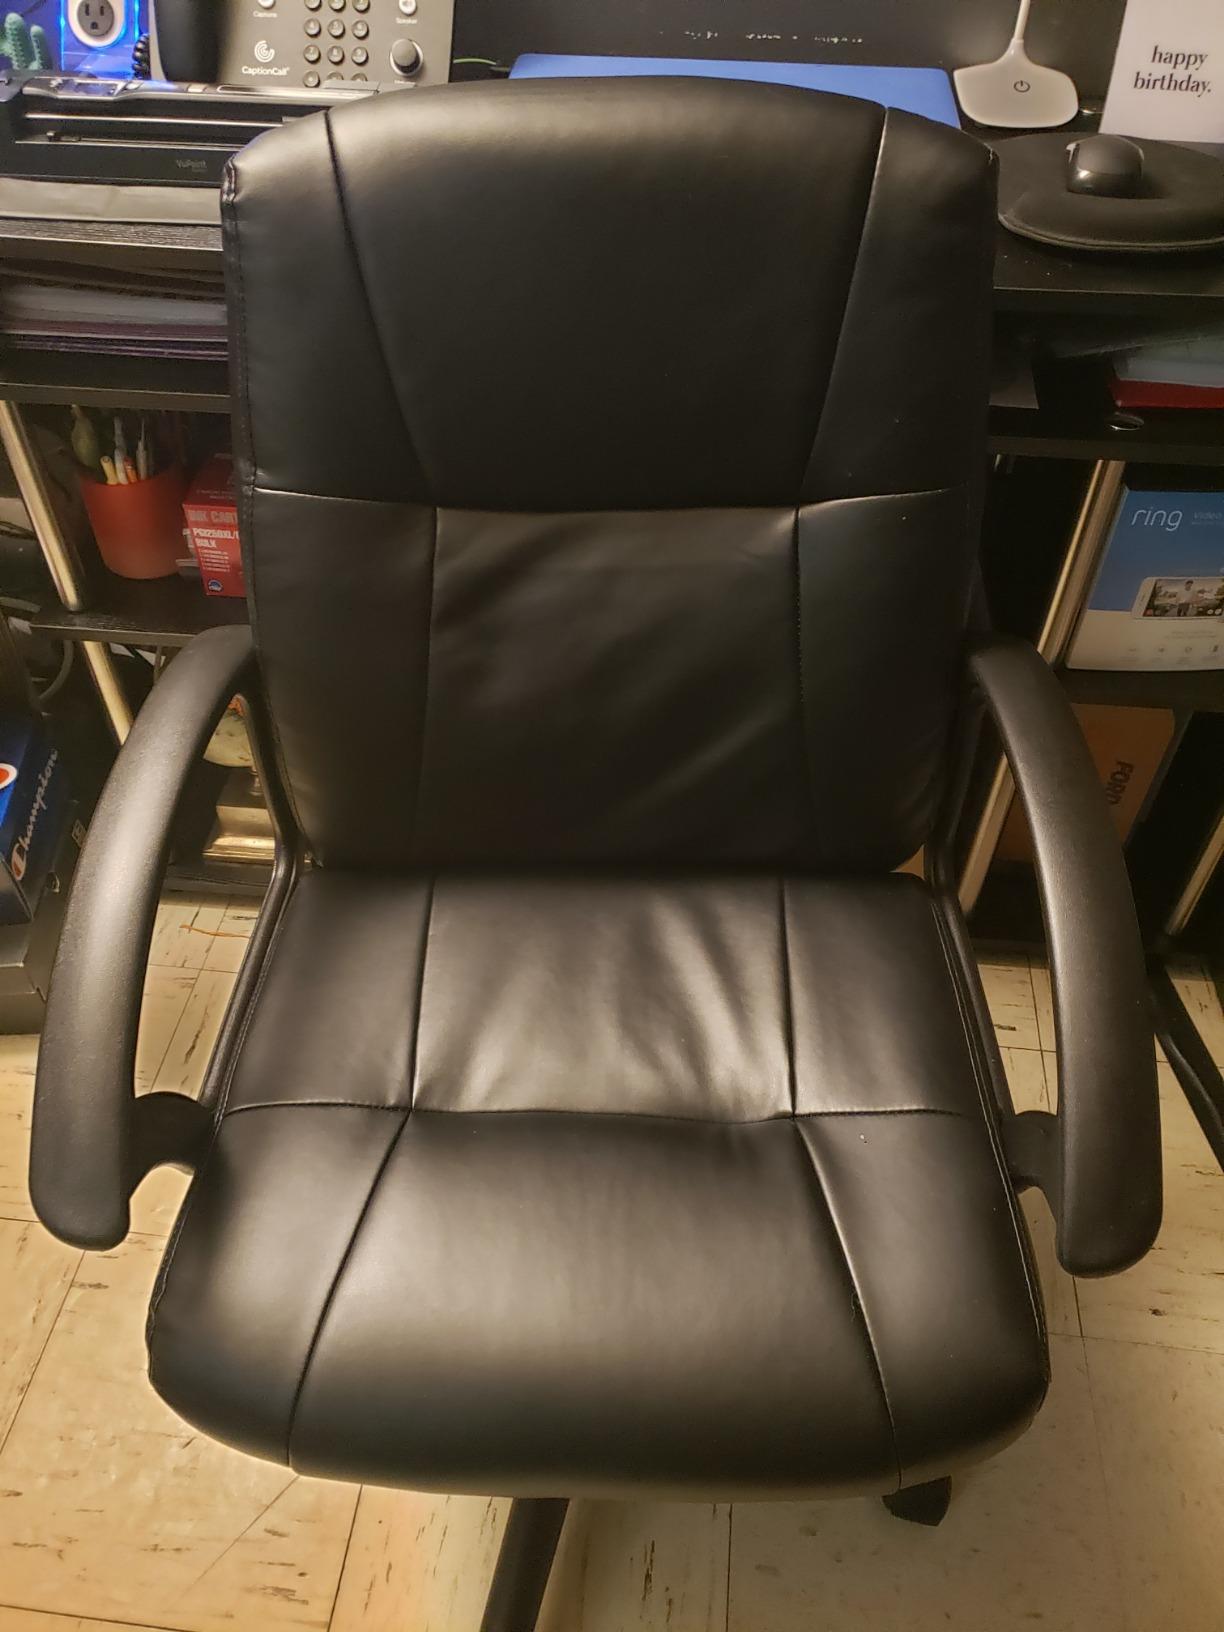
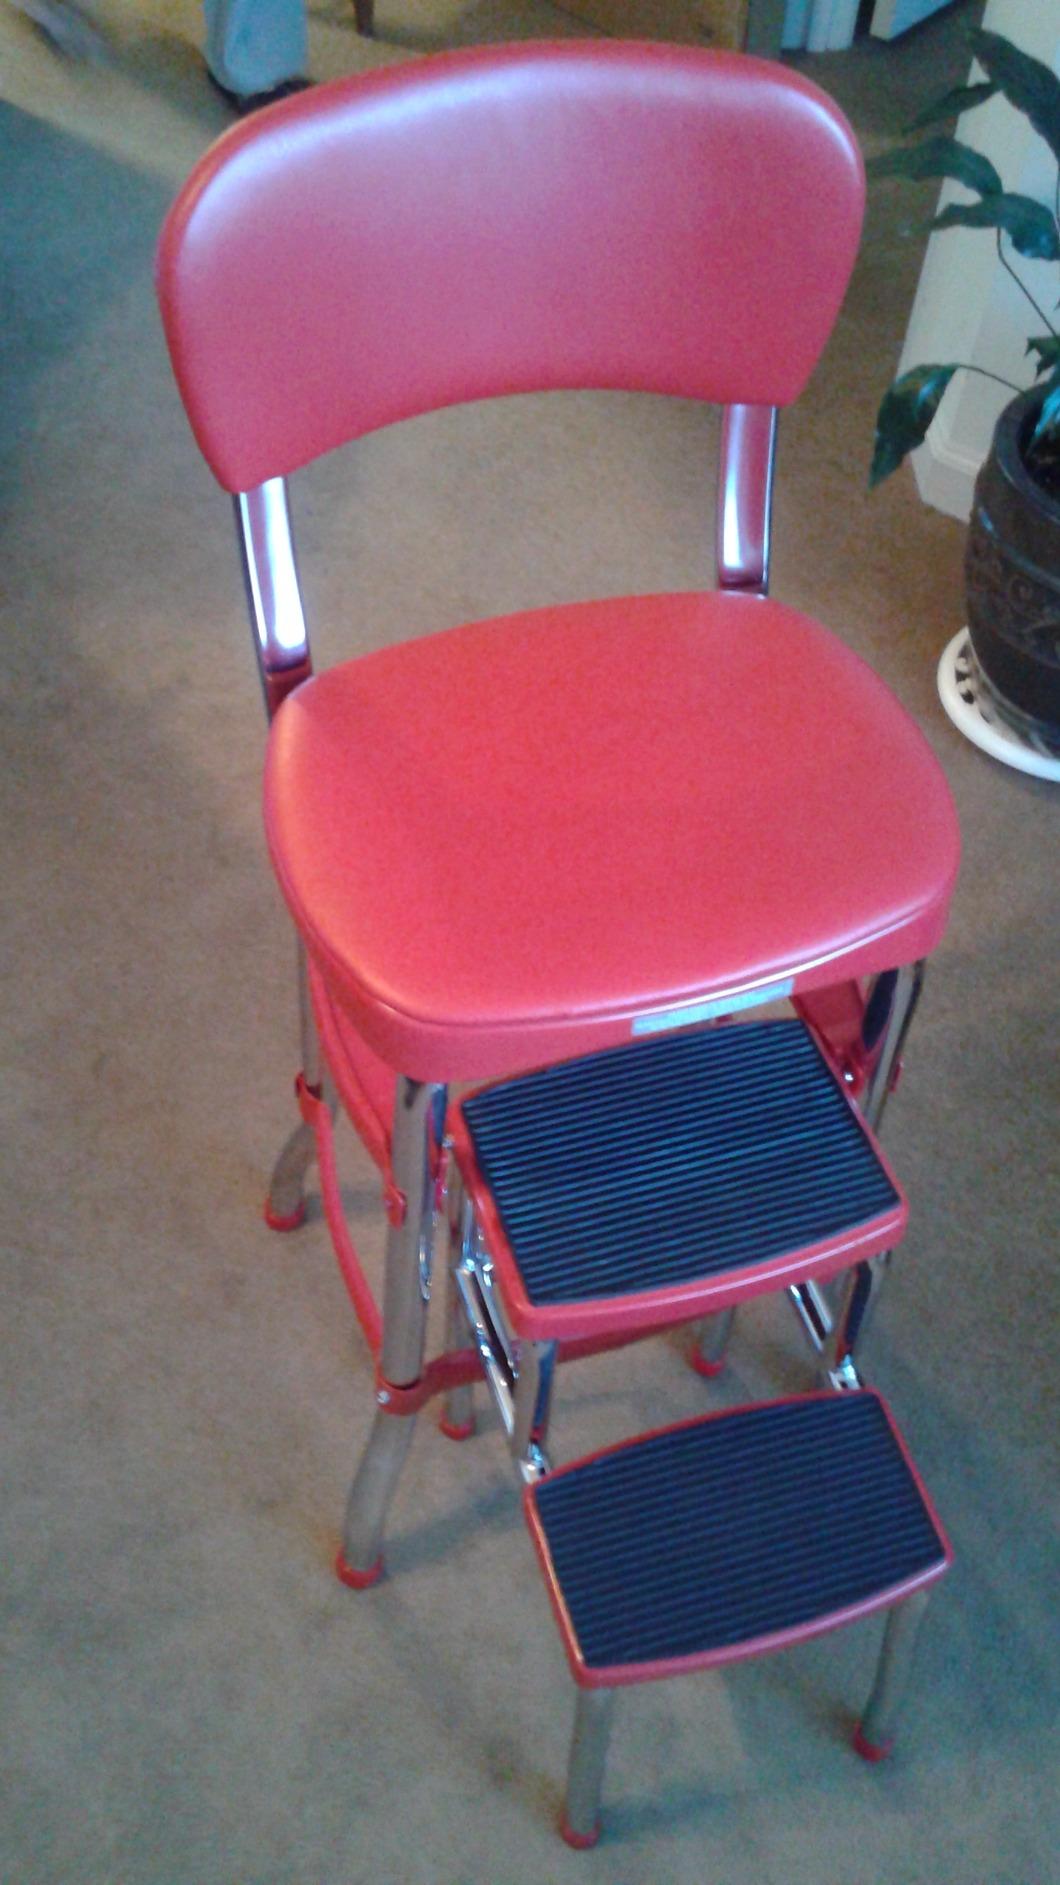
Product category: items_chair
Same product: no